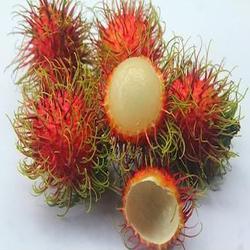
Label: Rambutan